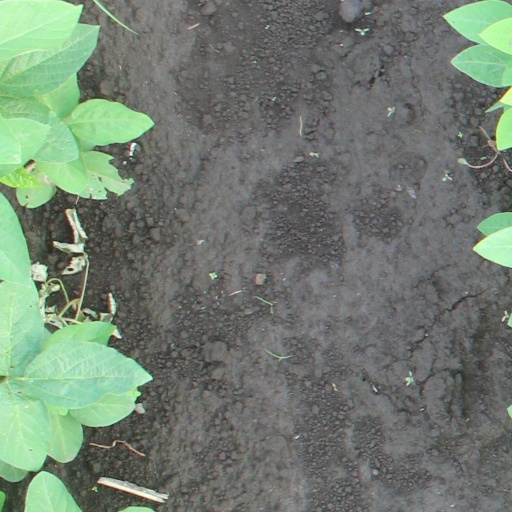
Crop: soybean